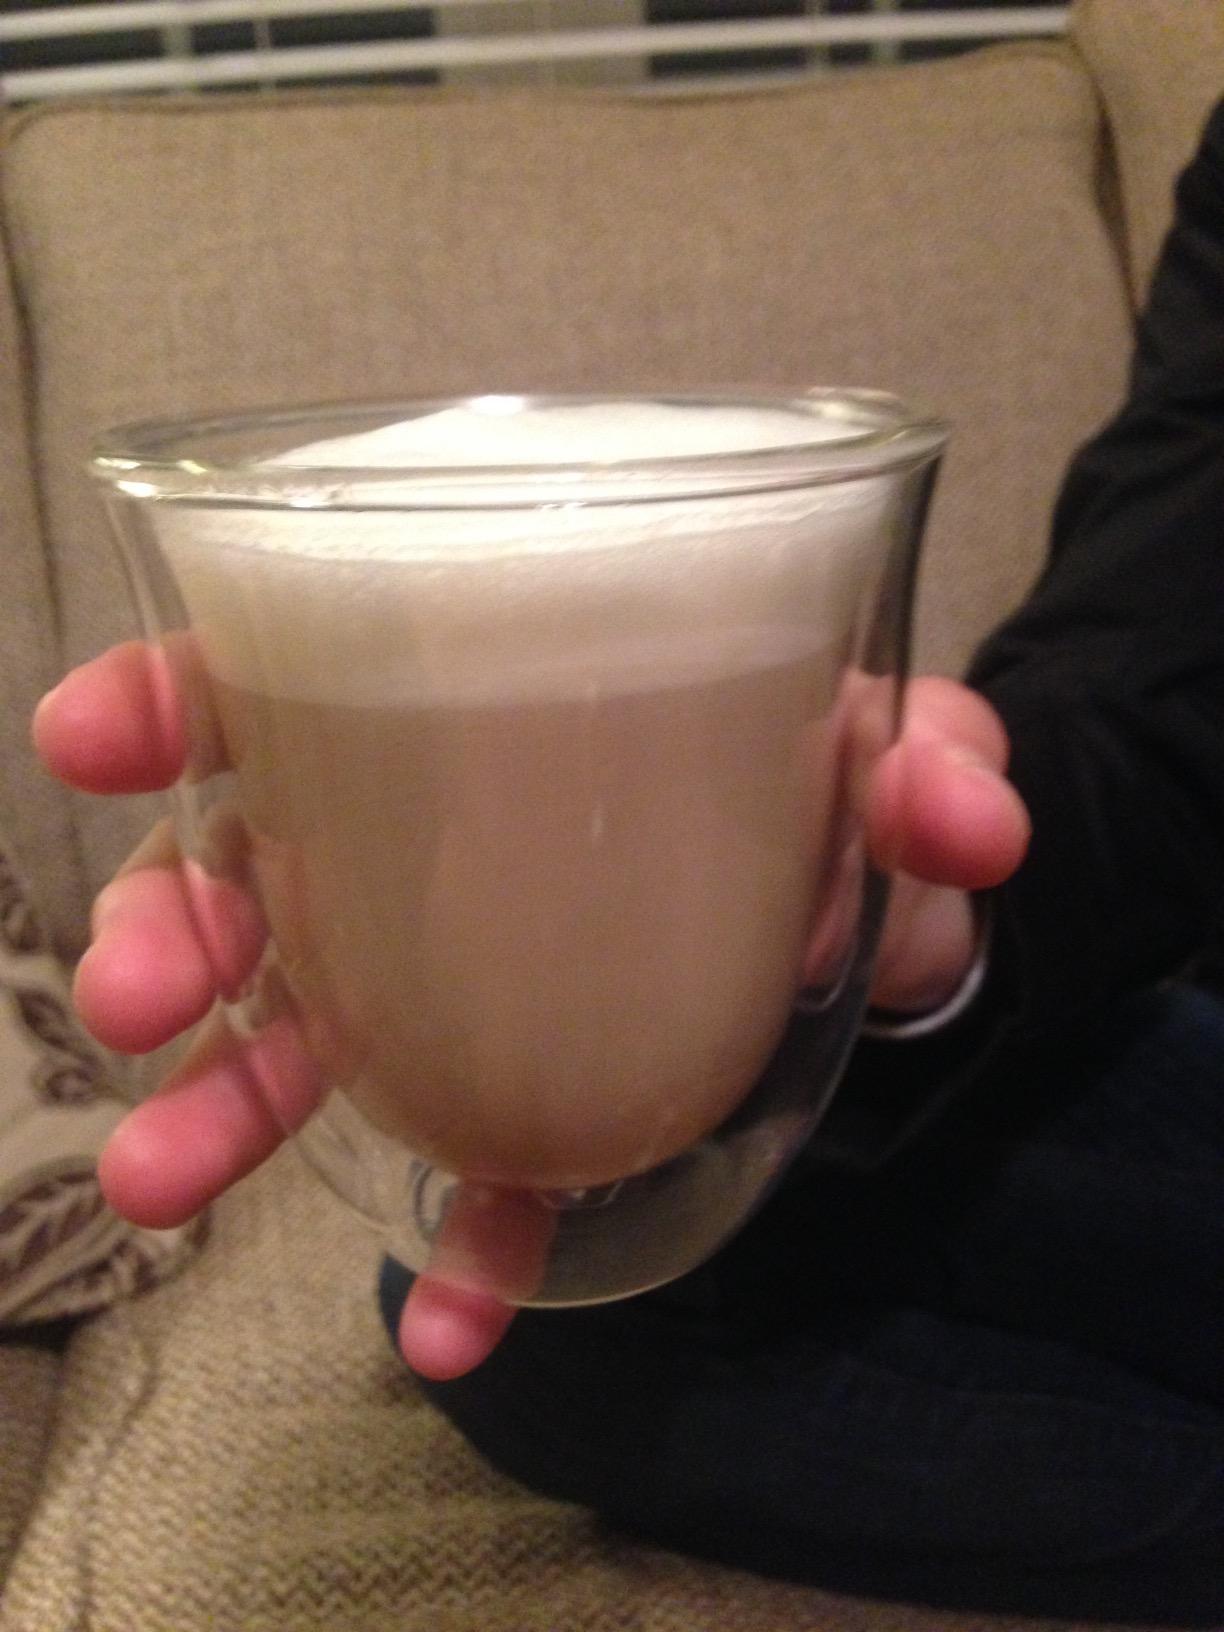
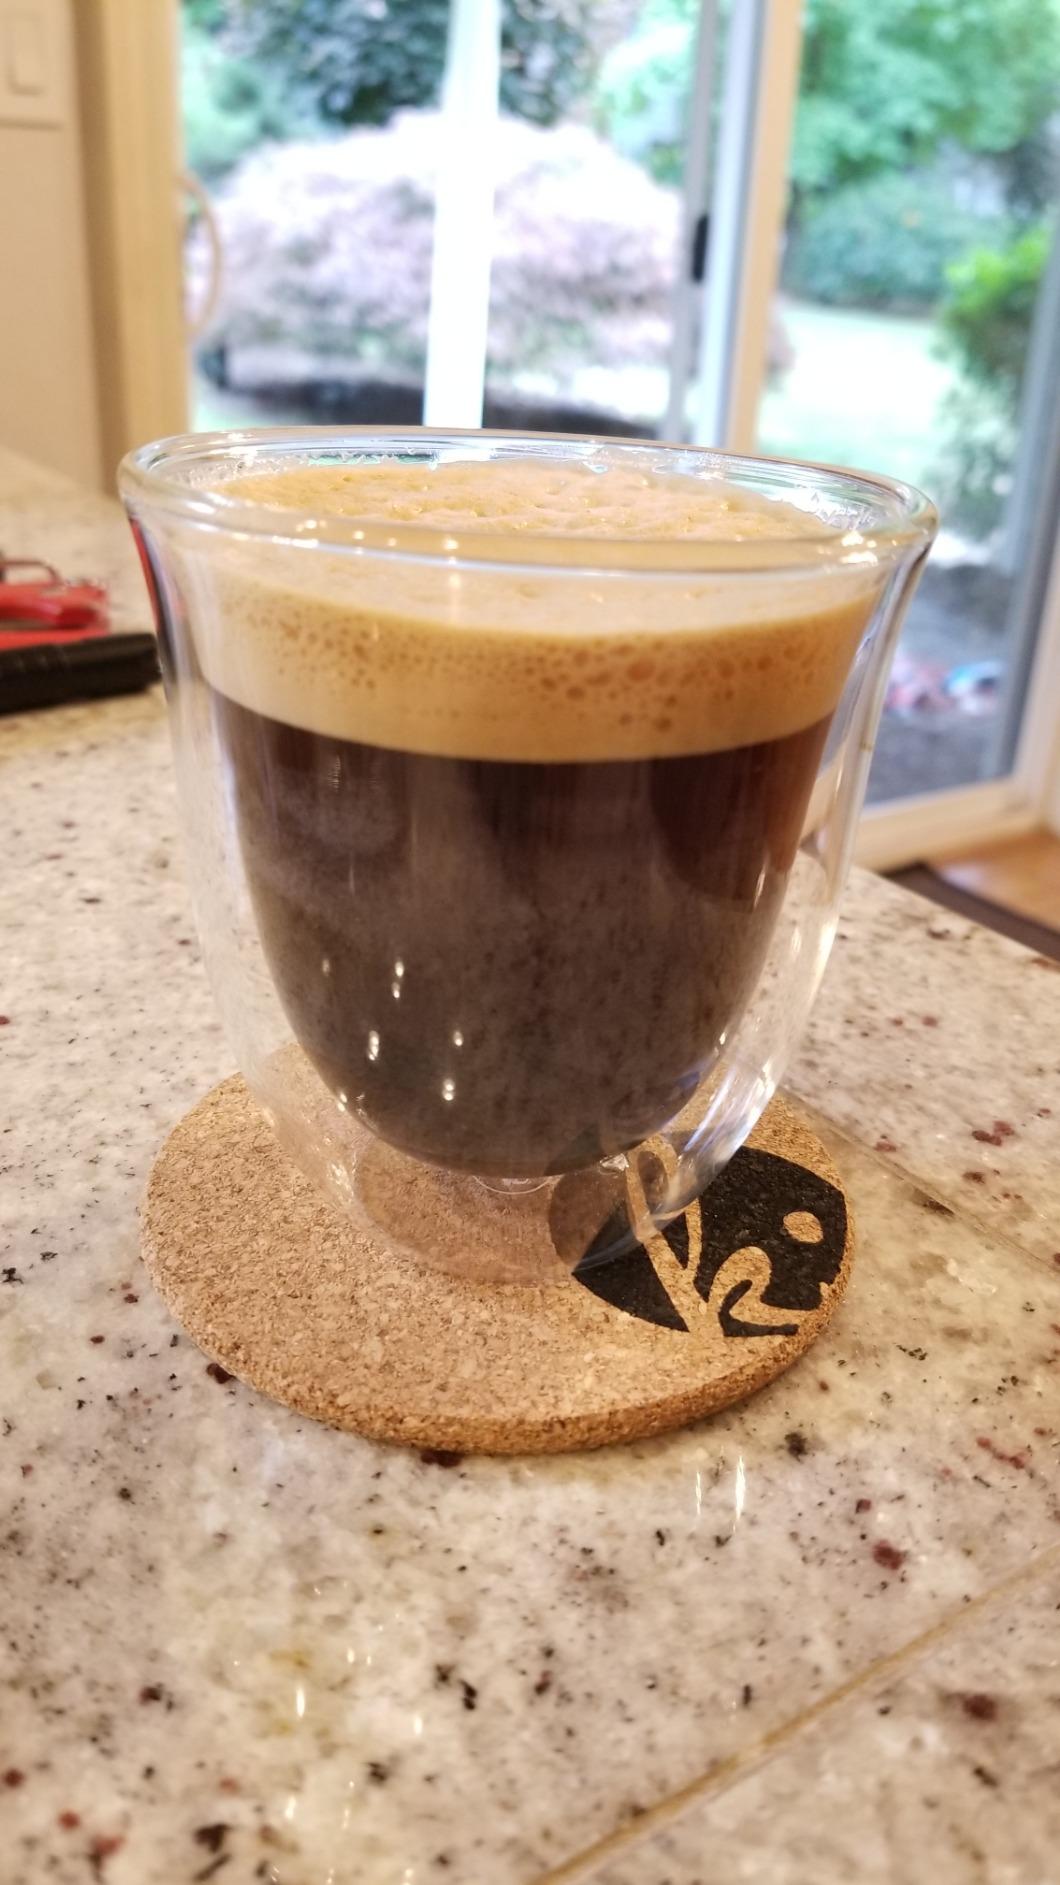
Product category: items_mug
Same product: yes